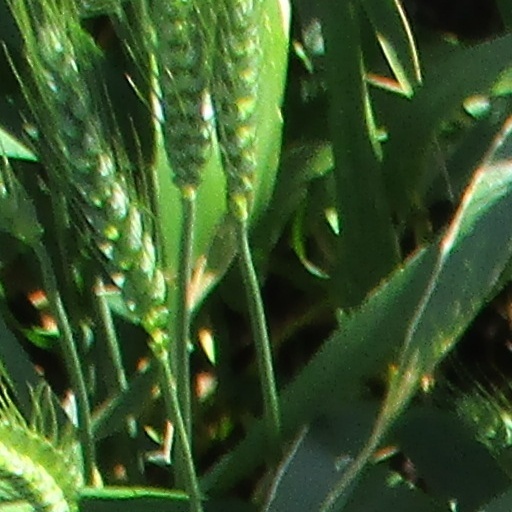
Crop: wheat